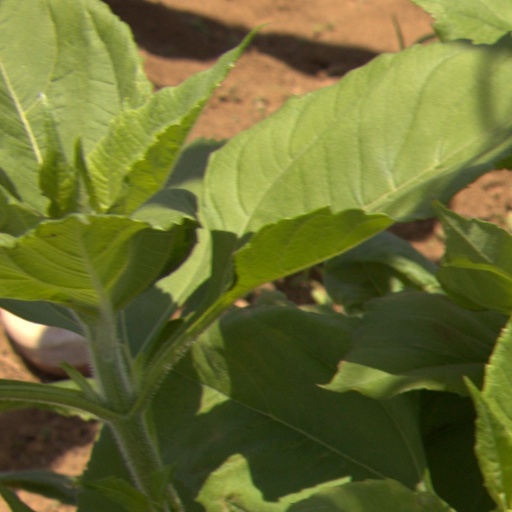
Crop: Jerusalem artichoke